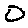
Label: 0